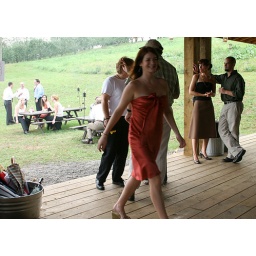
Tara in a red polka dot dress